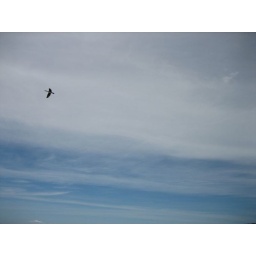
bird in the sky